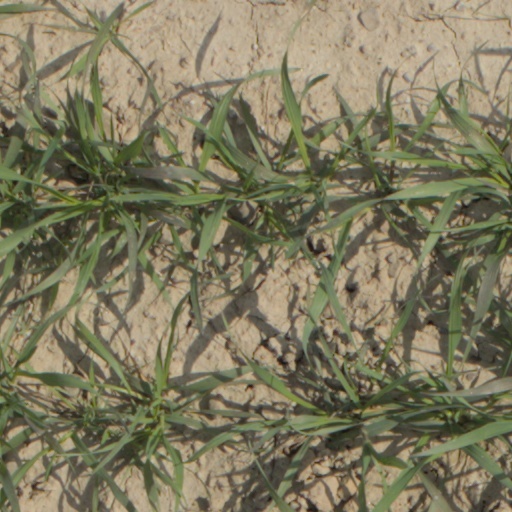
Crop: wheat